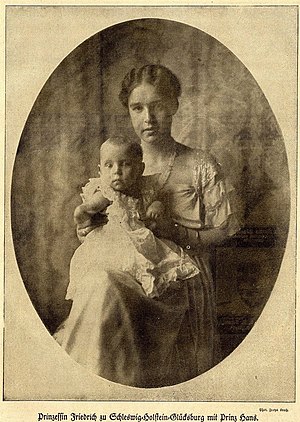
Marie Melita af Hohenlohe-Langenburg
Arveprinsesse Marie Melita med Prins Hans Albrecht i 1918
Prinsesse Marie Melita til Hohenlohe-Langenburg var en tysk prinsesse, der var titulær hertuginde af Slesvig-Holsten-Sønderborg-Glücksborg som ægtefælle til Hertug Frederik 2. af Slesvig-Holsten-Sønderborg-Glücksborg. Hun var den ældste datter af Fyrst Ernst 2. af Hohenlohe-Langenburg og Prinsesse Alexandra af Sachsen-Coburg og Gotha.